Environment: lab
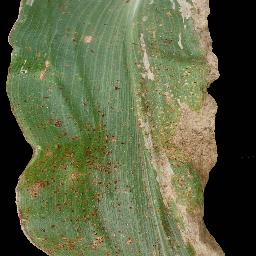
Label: common_rust